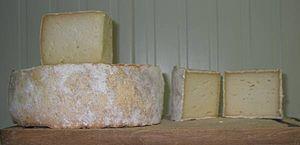
à gauche
La cuisine languedocienne, qui réunit celle des départements du Gard, de l'Hérault, de l'Aude, et de la Lozère, est composite. Elle utilise les produits de la mer, en particulier autour des ports de pêche, dont le principal est Sète. L'étang de Thau produit les huitres de Bouzigues.
La cuisine occitane est une cuisine diversifiée qui a des traits caractéristiques de la cuisine méditerranéenne, mais se différencie des cuisines catalane et italienne. En raison de la taille de l'Occitanie et la grande variété de ses terroirs, allant des Pyrénées aux Alpes, de la côte méditerranéenne au Massif central qu'elle englobe majoritairement, c'est une cuisine très variée mais, au-delà de la traditionnelle partition entre l'usage de la graisse de canard au sud ouest et de l'huile d'olive au sud-est, il existe un certain nombre de traits communs à l'ensemble de ce territoire et l'opposant parfois nettement au reste de la France.
Le Lévéjac et La Tome de Lévéjac sont des marques commerciales du GAEC Le Lévéjac employées pour identifier commercialement deux fromages fermiers de lait cru de brebis. Ce GAEC exploite une ferme agricole et des terres situées à Saint-Georges-de-Lévéjac, en Lozère. Deux troupeaux, dont un désaisonné, sont nécessaires pour produire le lait et le transformer en fromage toute l'année.